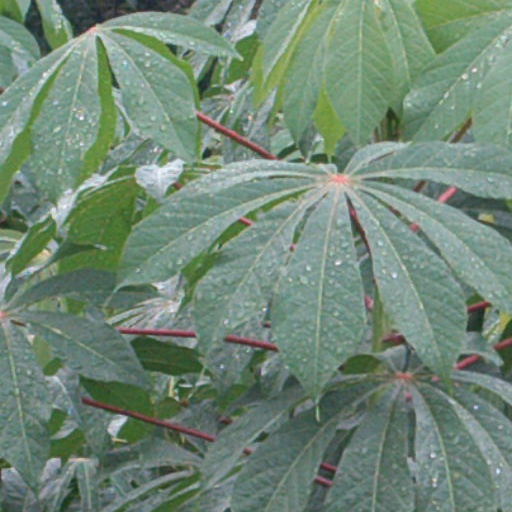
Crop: cassava